Answer in natural language. How many DiningTables are visible in the scene? Choose between the following options: 3, 1, 5, 1 or 4
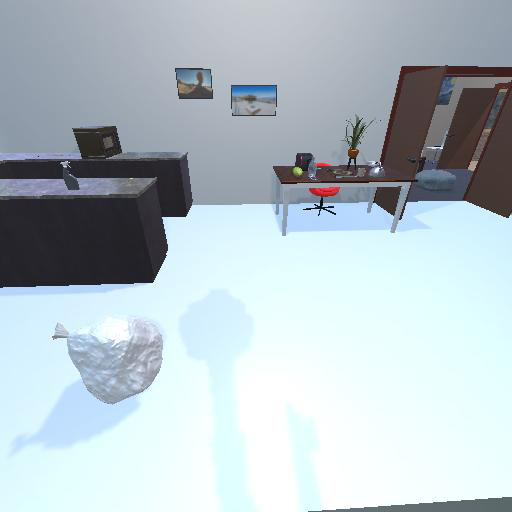
<answer>1</answer>